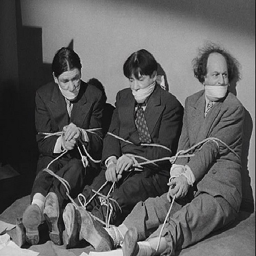
A picture of the three stooges all tied up.
the three stooges are tied up and gagged
The three stooges tied up in ropes sitting on the floor.
the three stooges tied up with rope and gagged with cloth
Three men kidnapped and tied up with ropes.